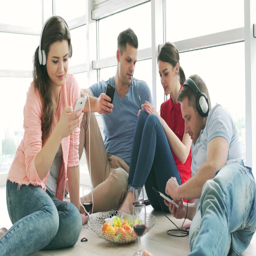
friends sitting on the floor and listening music